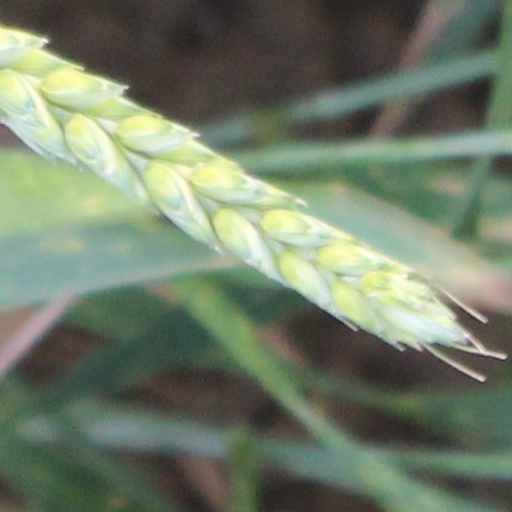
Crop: wheat